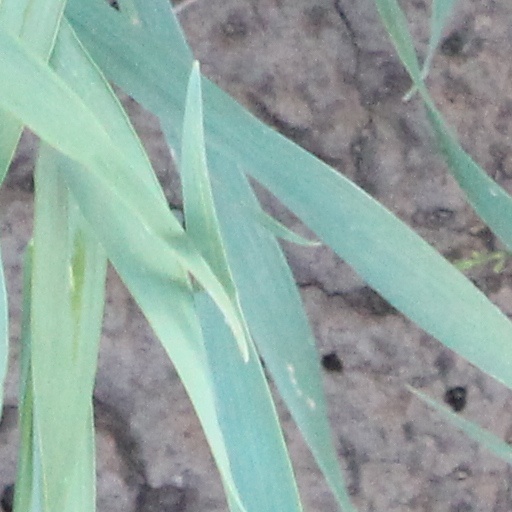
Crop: wheat